Judiciary of Arkansas

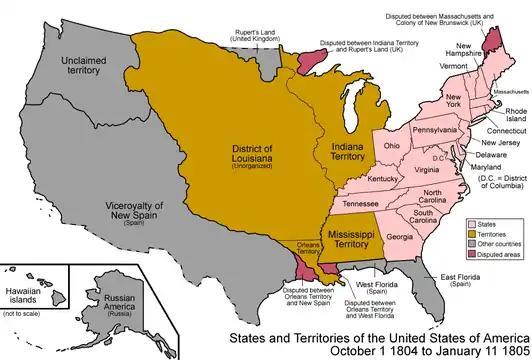
Map of the District of Louisiana in 1804, when present-day Arkansas became a common law jurisdiction

Following the purchase, present-day Arkansas became part of the District of Louisiana. The district encompassed all of the Louisiana Purchase lands north of the 33rd parallel, which serves as the present-day border between the states of Arkansas and Louisiana. Louisiana Purchase lands south of the 33rd parallel, the more densely populated Territory of Orleans, had a separate government and remained under civil law.